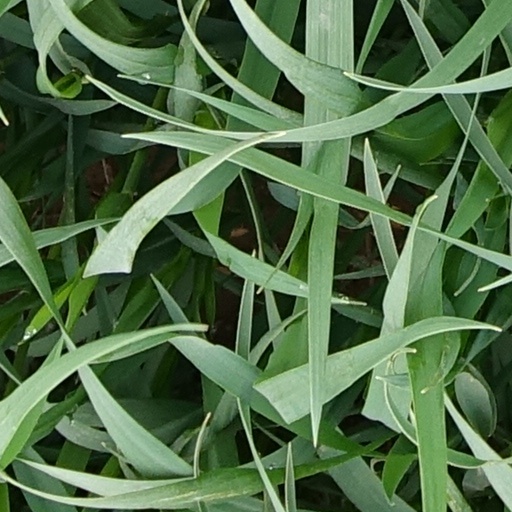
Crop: wheat